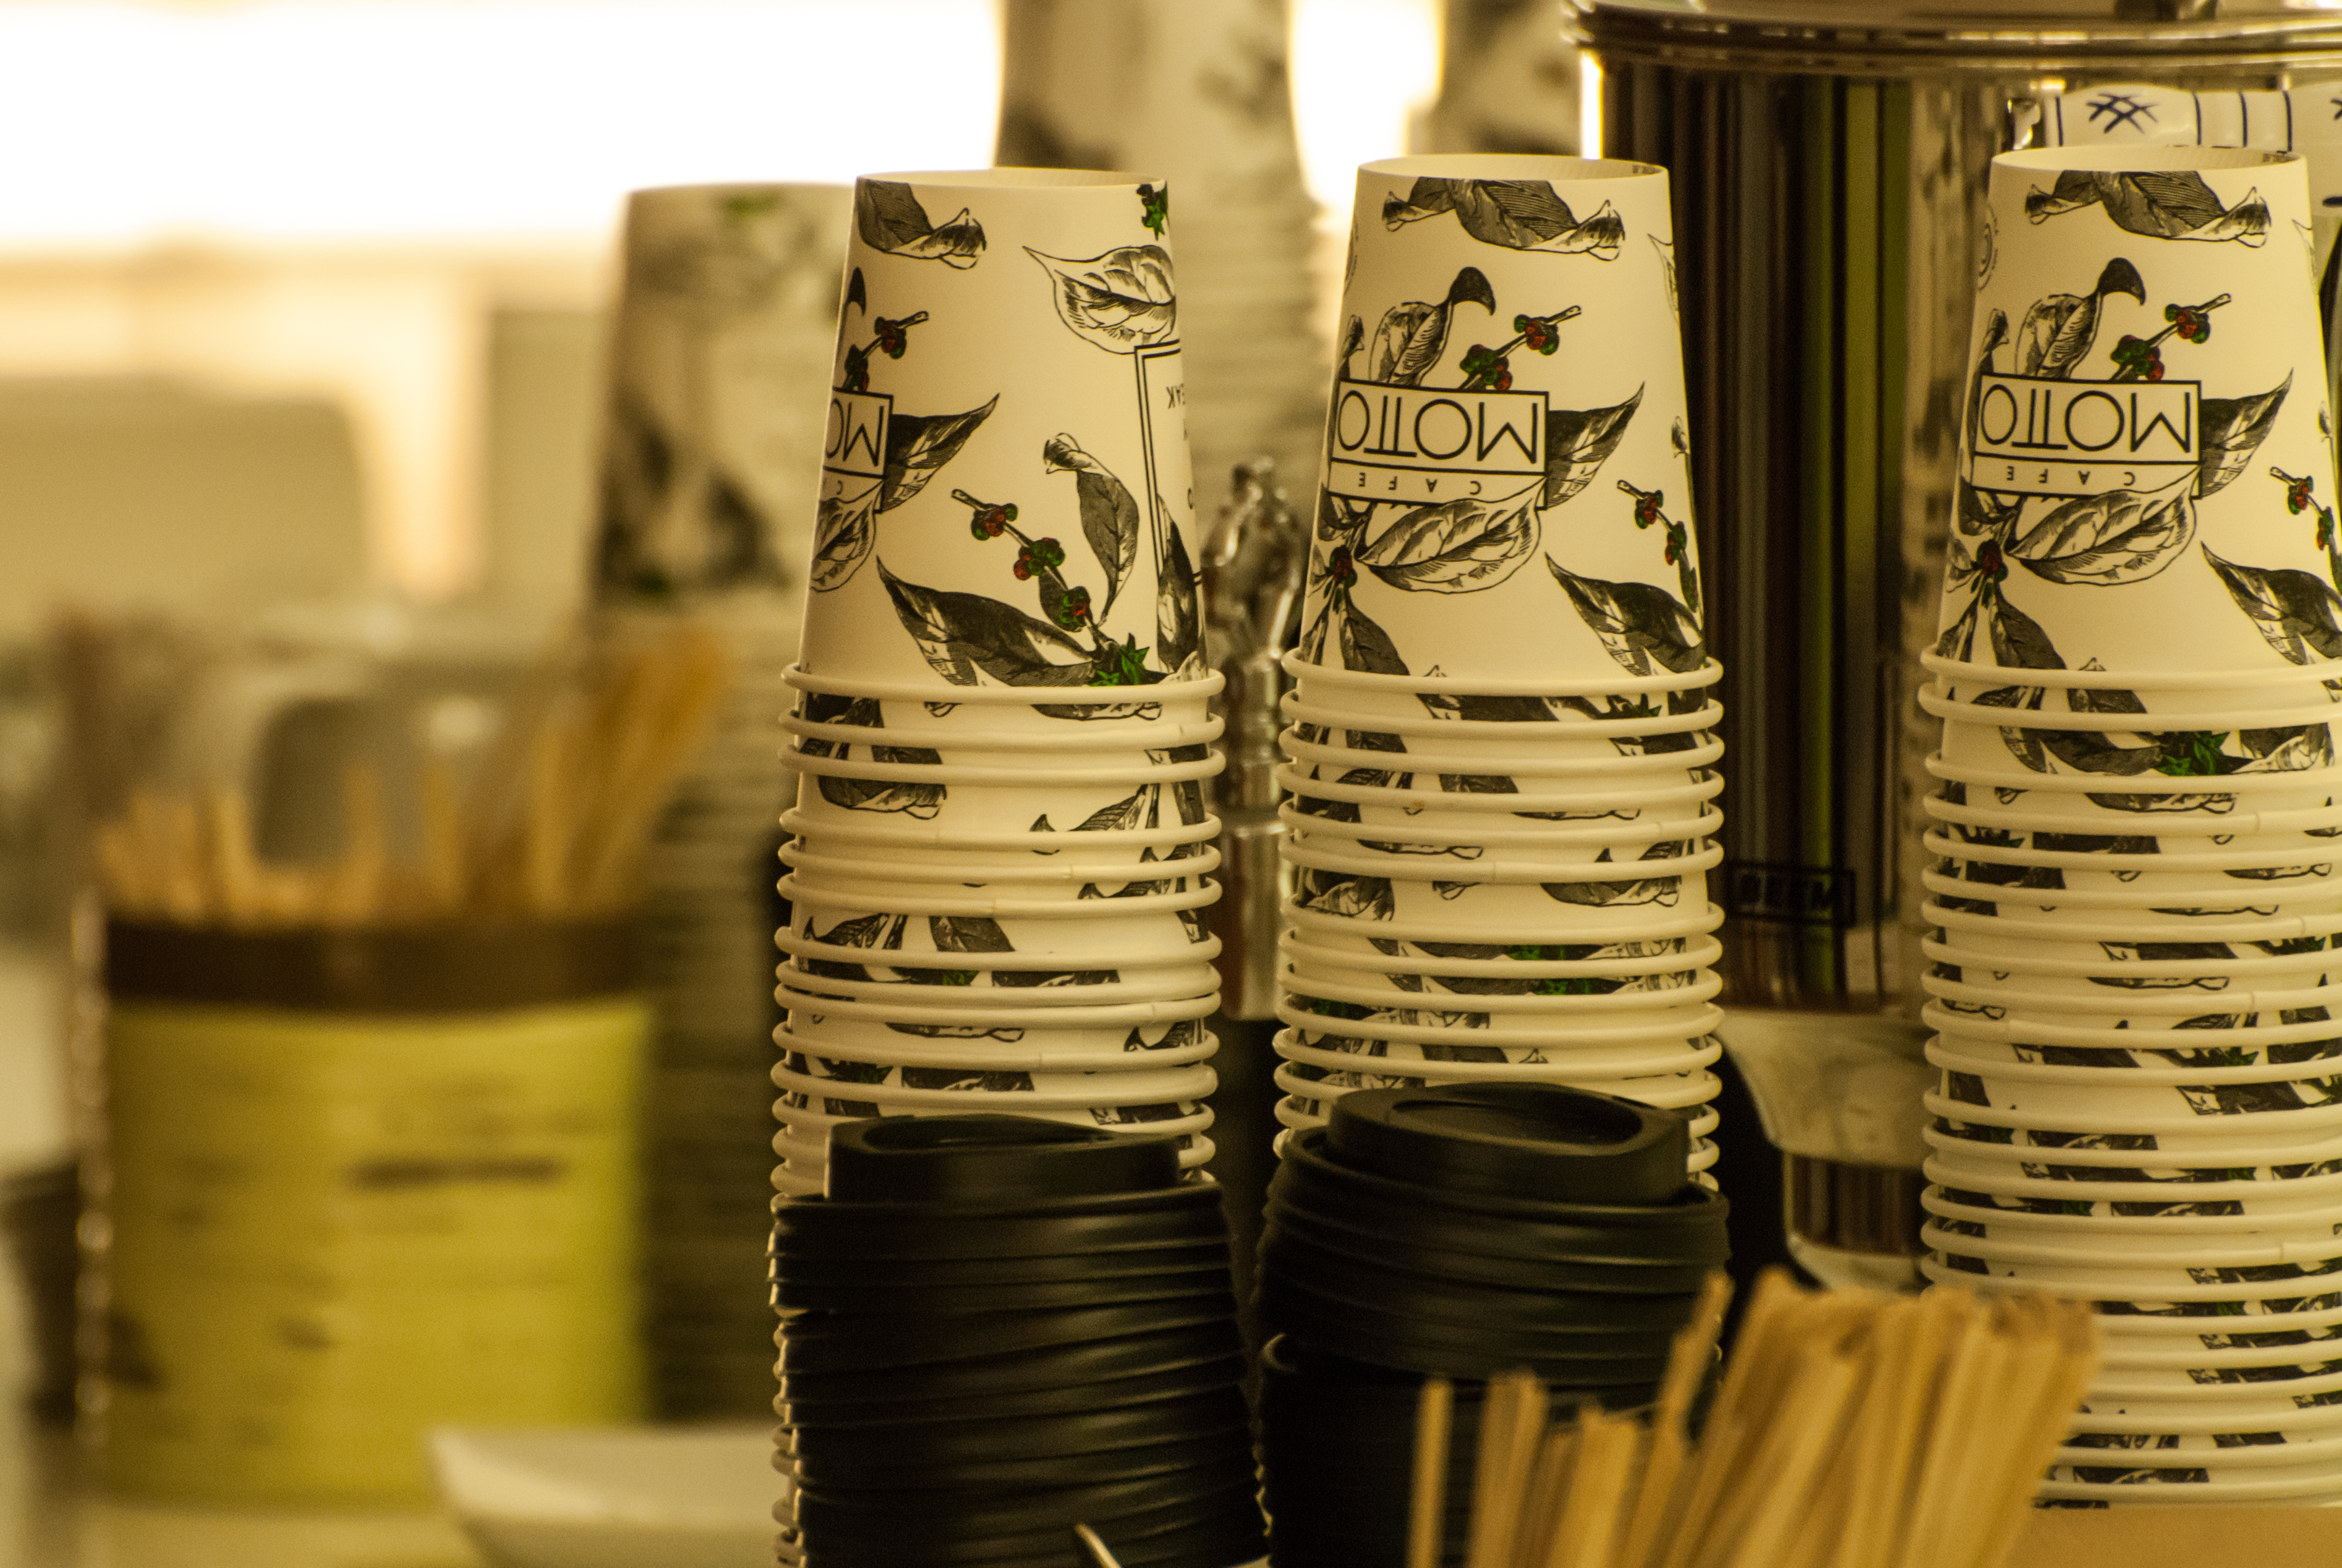
coffee shop, blur, wood, pattern, money, business, yellow, close up, condiment, art, text, stacks, canisters, man made object, plastic covers